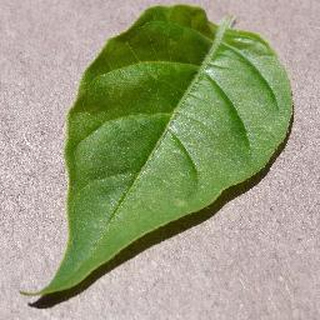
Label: healthy_bell_pepper